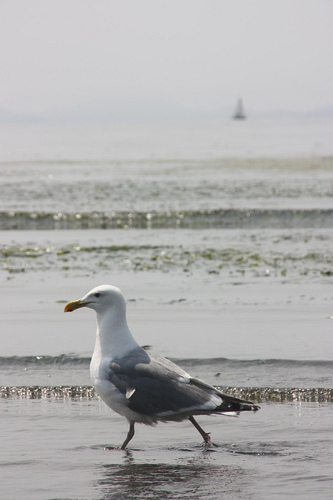
a larger bird with a white underbelly and grey wings
this is a white bird with a grey wing and an orange beak.
medium sized bird with total white head, breast, and belly, grey coverts and secondaries, with white primaries.
this bird is white with grey wings and has a long, pointy beak.
a medium sized bird that has tones of white and grey with a medium sized billa bird with white belly and breast and black and white color wingbars
this bird is all white except for its wing and short tail which is gray.
this white bodied bird with gray feathers on its back has a long yellow bill and hangs out at the beach.
a white and grey medium sized bird with a bright beak.
this bird has a white crown with grey back and white belly.
Species: Glaucous Winged Gull